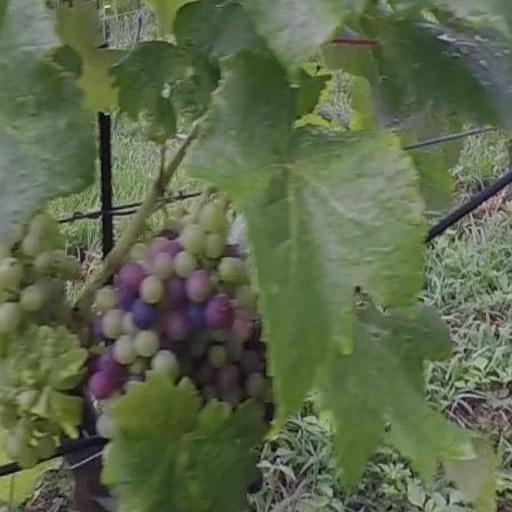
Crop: grape